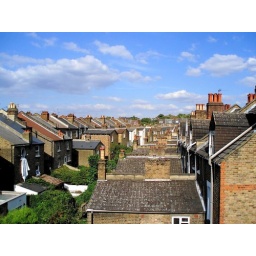
This photo was taken from a bedroom window in north London.